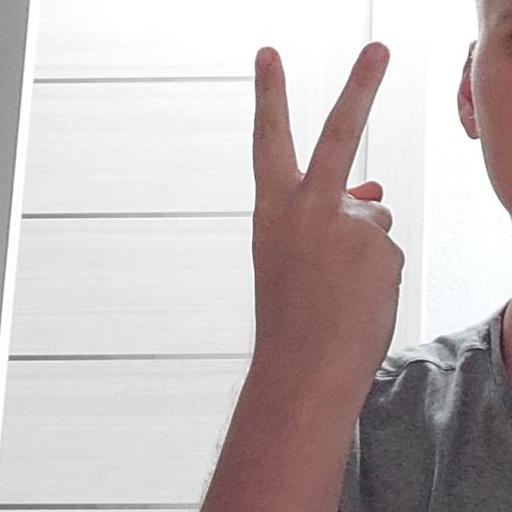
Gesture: peace_inverted